Philadelphia Orchestra

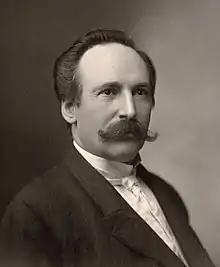
Fritz Scheel, founding father and first conductor of the Philadelphia Orchestra

In 1900, the Philadelphia Orchestra was founded in 1900 by Fritz Scheel, who also acted as its first conductor. The orchestra had its beginnings with a small group of musicians led by the pianist F. Cresson Schell (1857–1942). In 1904, Richard Strauss guest conducted the orchestra in a program of his compositions, and in 1906 the Polish pianist Arthur Rubinstein made his American debut with the orchestra. Additionally in 1906, the orchestra traveled to the White House to perform in a concert.